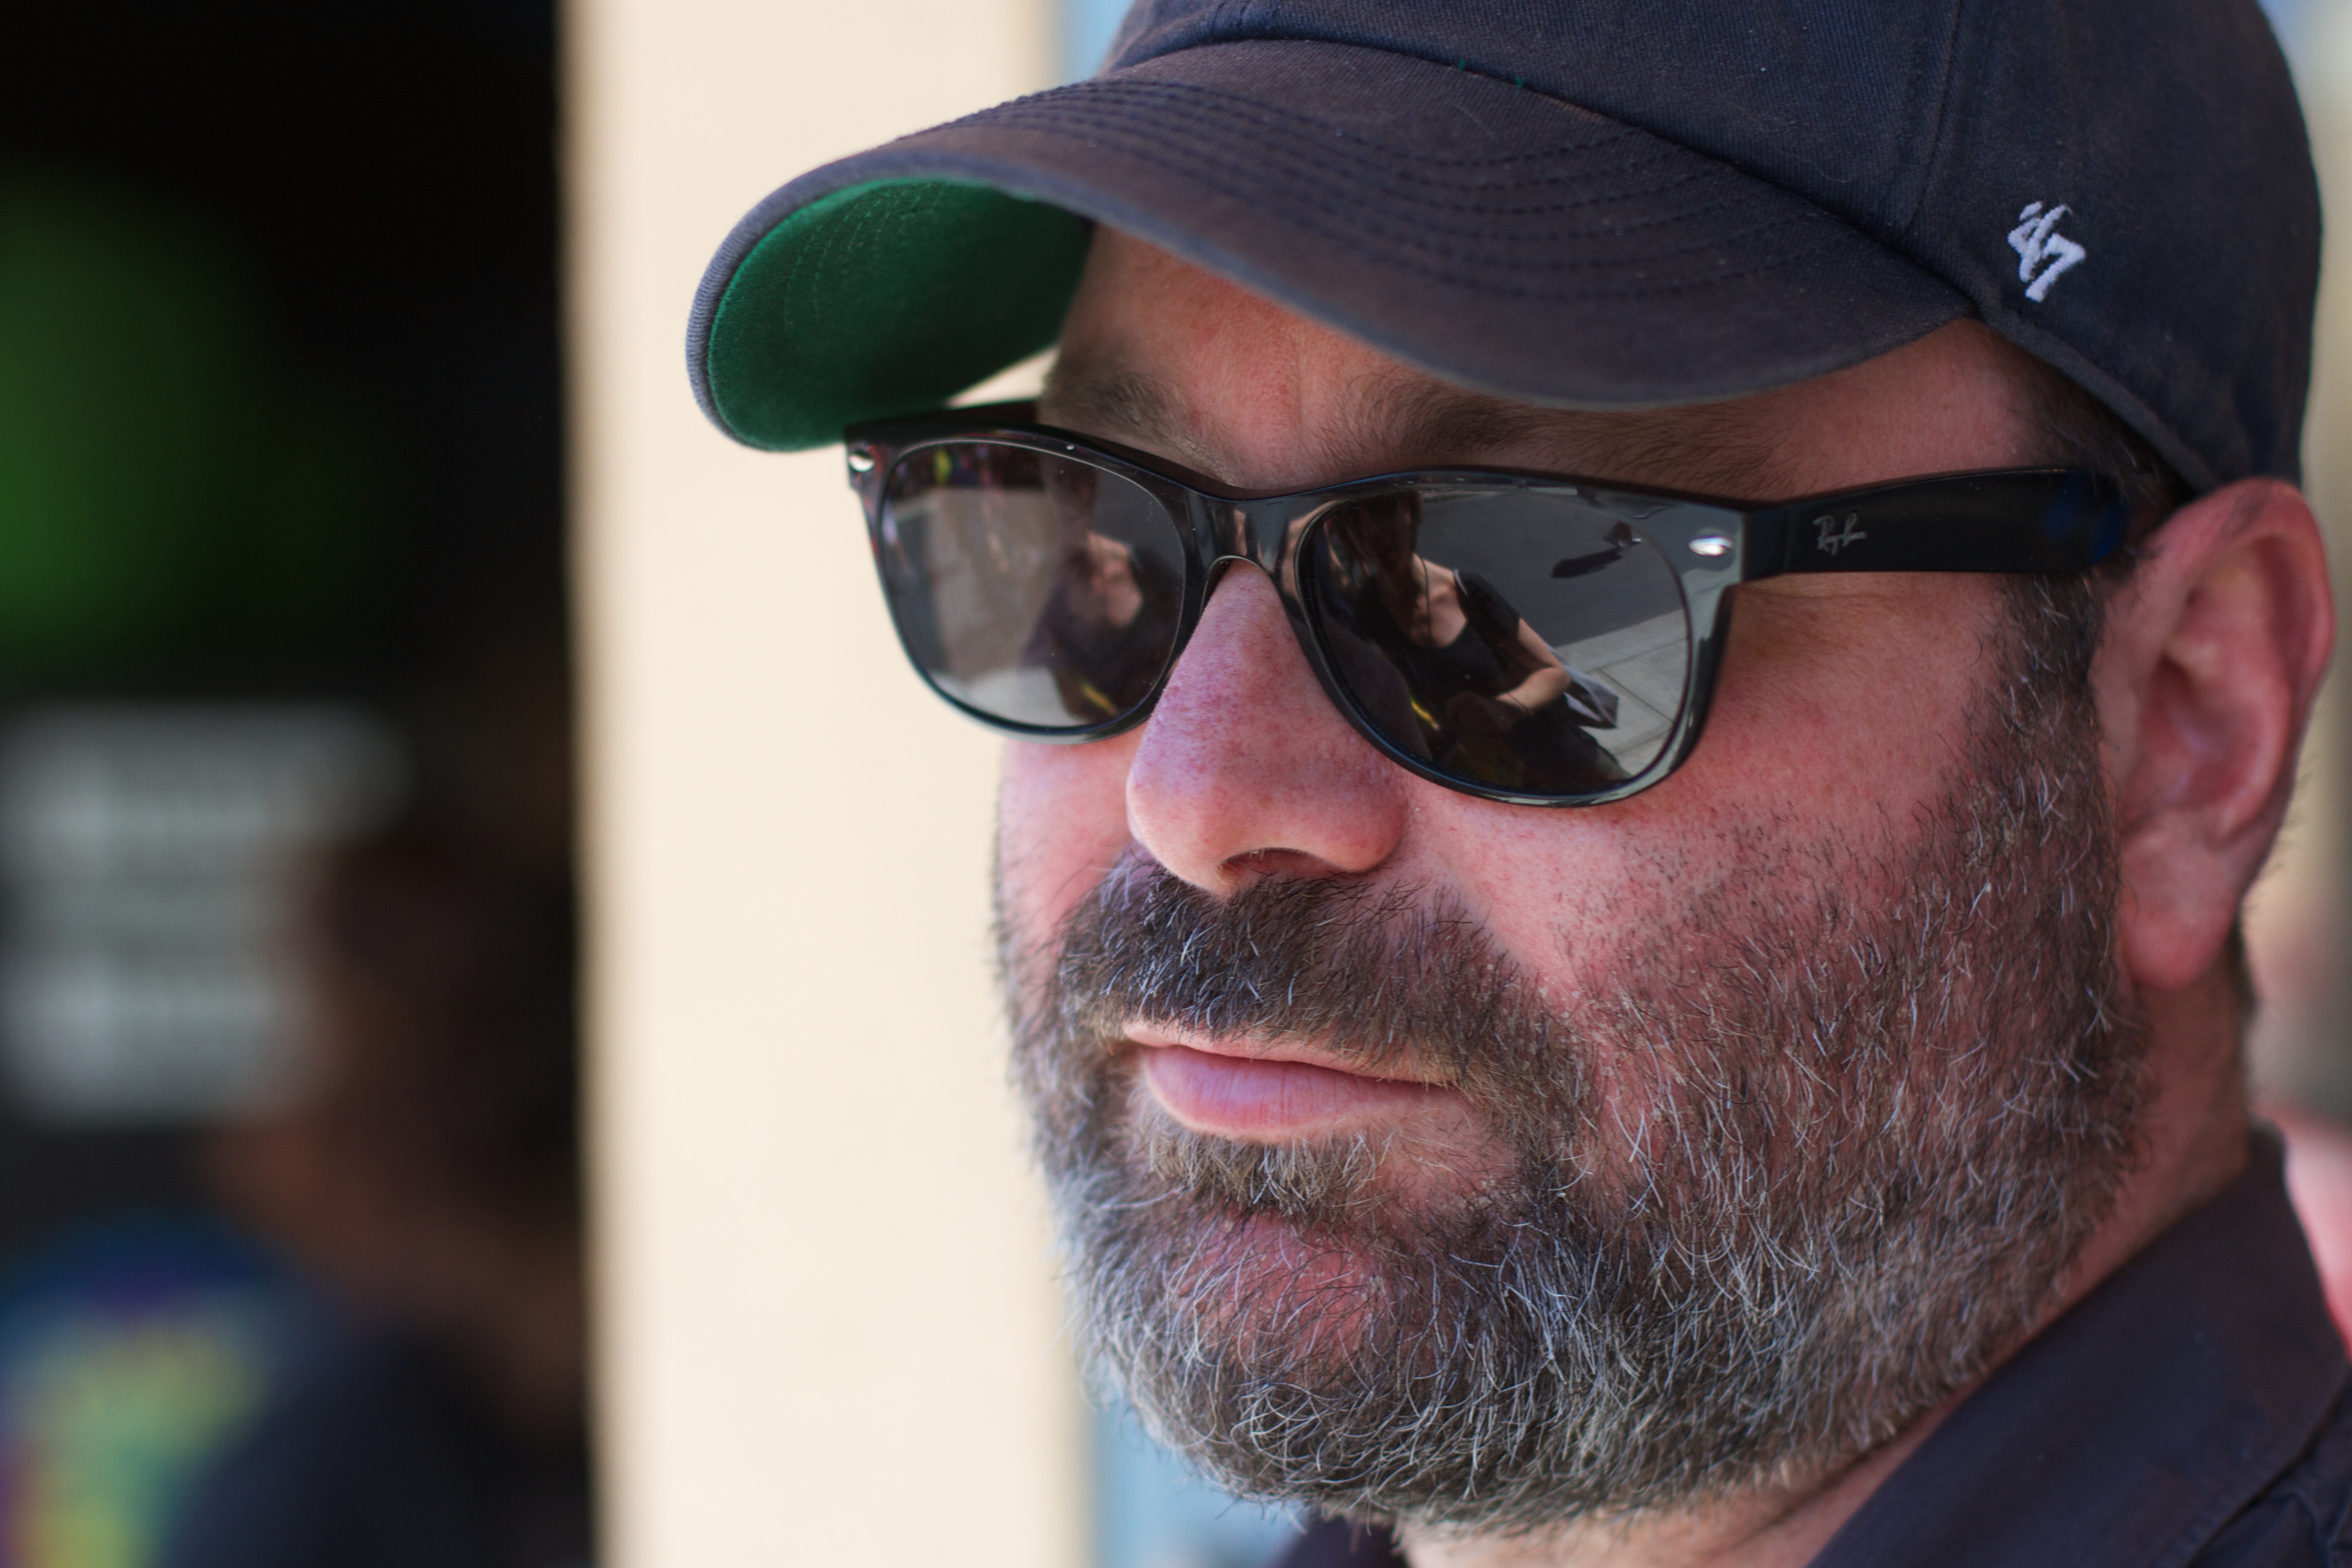
man, person, hair, portrait, color, hairstyle, beard, sunglasses, glasses, eyewear, facial hair, vision care